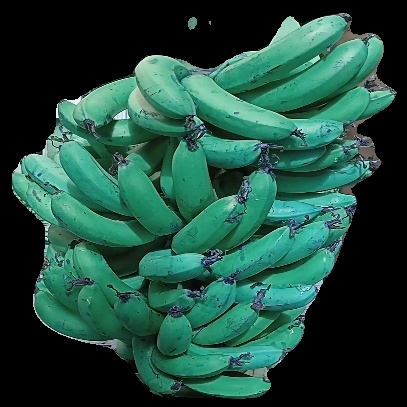
Variety: pachbale
Grade: grade3